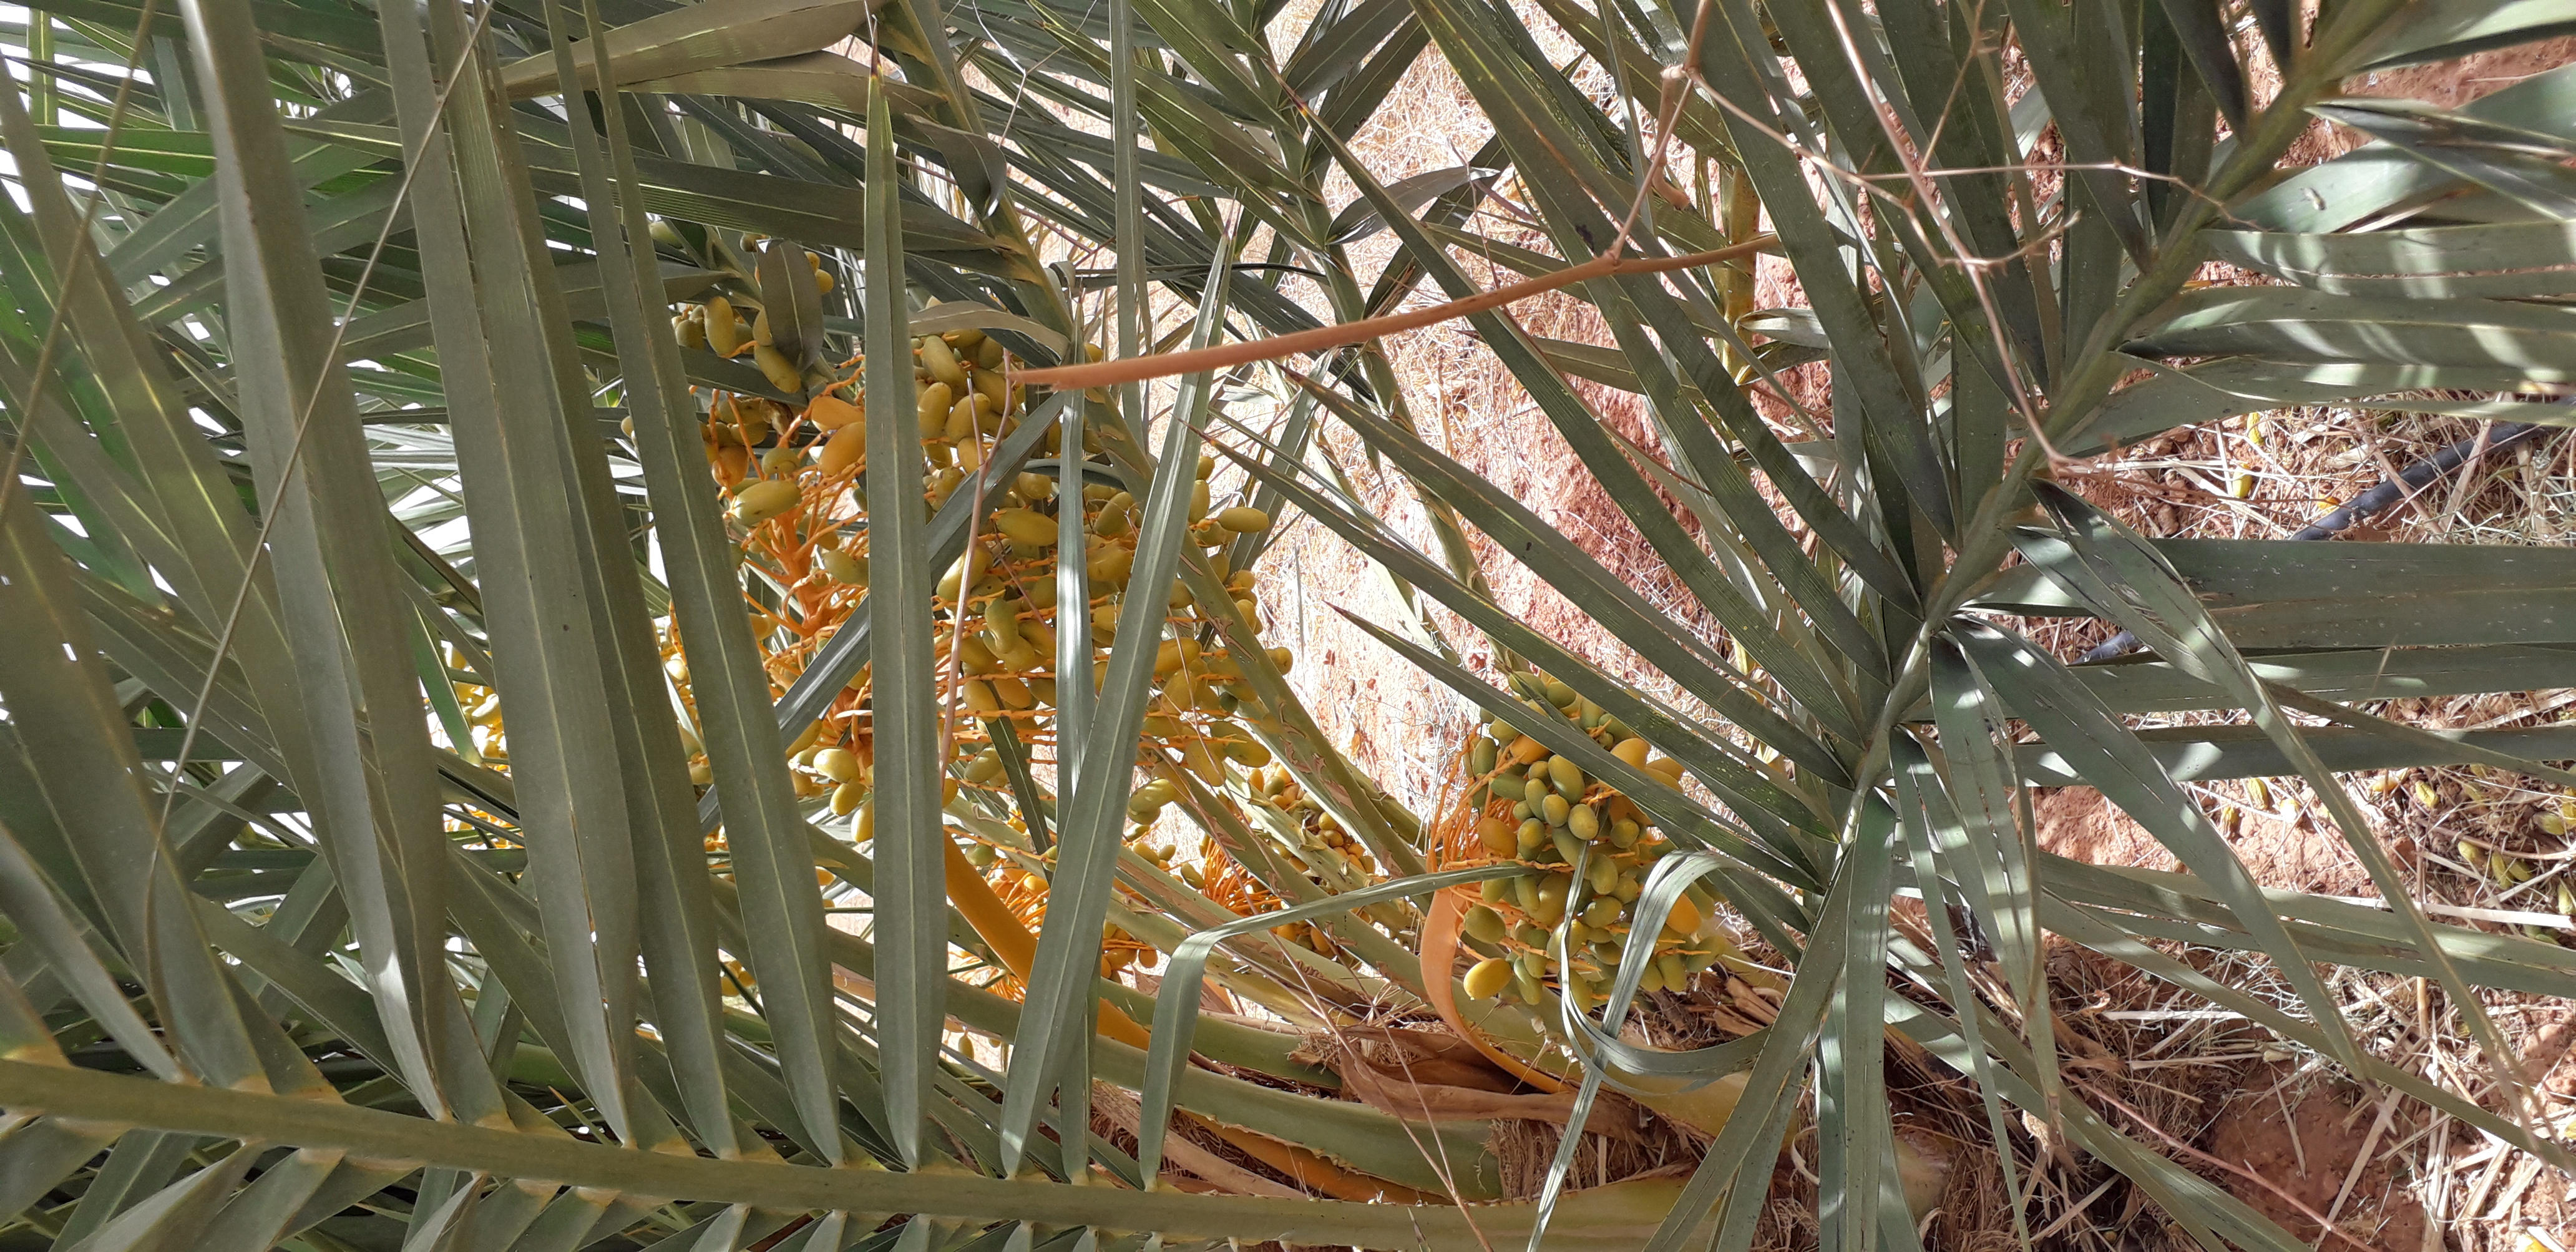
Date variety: kholt